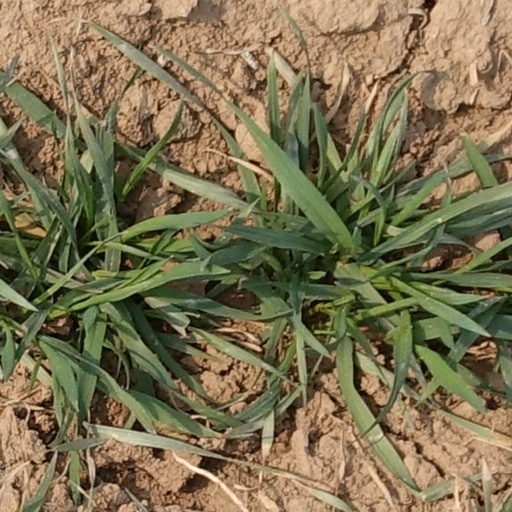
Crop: wheat